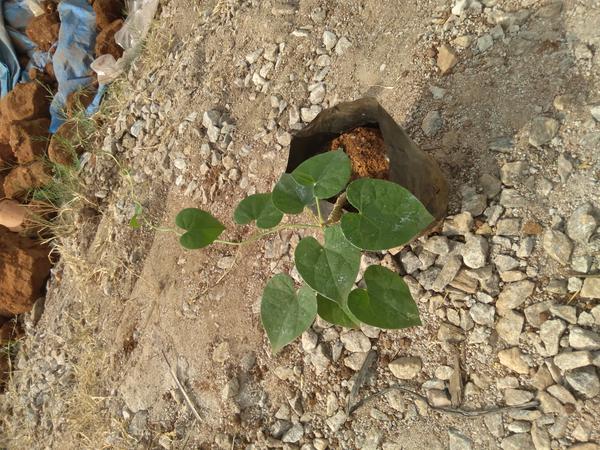
Plant: Amruta_Balli